Human rights in Djibouti

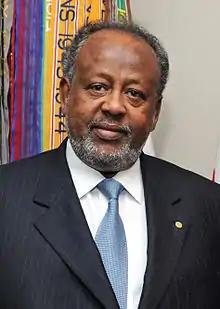
Full colour facial profile.

Aptidon announced his retirement in February 1999 and the People's Rally for Progress chose Ismaïl Omar Guelleh as their presidential candidate. He handily won the April elections, with almost three quarters of the vote, defeating his only presidential rival, the independent Moussa Ahmed Idriss. Idriss was arrested the following September for "threatening the morale of the armed forces" and detained at an undisclosed location.